Maya medicine

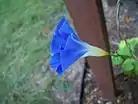

The Maya had a broad range of vocabulary to describe internal human anatomy, such as "hobnel" for intestines and "kah" for bile, as well as knowledge of general functions of body systems, in particular the female reproductive system. In pathology, over two hundred terms described organic conditions, such as "thuhuzen" meaning a deep bronchial cough, "zen" meaning largyneal cough, and "tiptec" meaning intestinal pain with pulsation"," speculated to have been appendicitis. The Maya acknowledged mental afflictions such as melancholia and hallucinations, were capable of understanding the grouping of symptoms relating to contagious diseases, and identified several diseases including pinta and leishmaniasis.